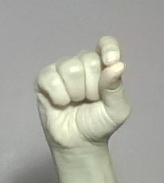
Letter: fa